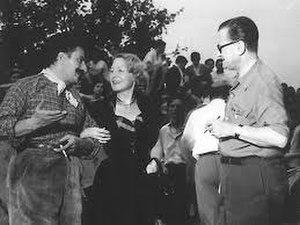
Julien Duvivier, né le 8 octobre 1896 à Lille et mort le 29 octobre 1967 à Paris, est un réalisateur français. Il a marqué le cinéma français de la période 1930-1960. Parmi ses films les plus originaux, figurent notamment Pépé le Moko, Panique et Voici le temps des assassins. Célèbre pour sa noirceur et son pessimisme, il connut cependant l'un de ses plus grands succès publics avec son Don Camillo.